Young Egypt Party (1933)

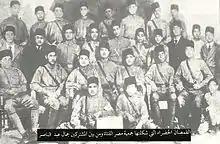

One of the main issues of the time was to settle the exact relationship between Egypt and Britain, especially regarding the Mixed Courts, the Suez Canal and the stationing of British troops in Egypt. The nationalist slogan had long been "No Negotiation Except After Evacuation!", so when the Wafd Party agreed to seek a compromise with Britain, Hussein wrote "There is no way for us to achieve all except by means of force, physical force". Young Egypt opposed the Anglo-Egyptian Treaty of 1936, because it allowed British troops to be stationed in Egypt for 20 years, in effect legitimizing British domination over Egypt. During the Montreux negotiations of 1937 for the abolition of the capitulatory system in Egypt, Hussein wrote: